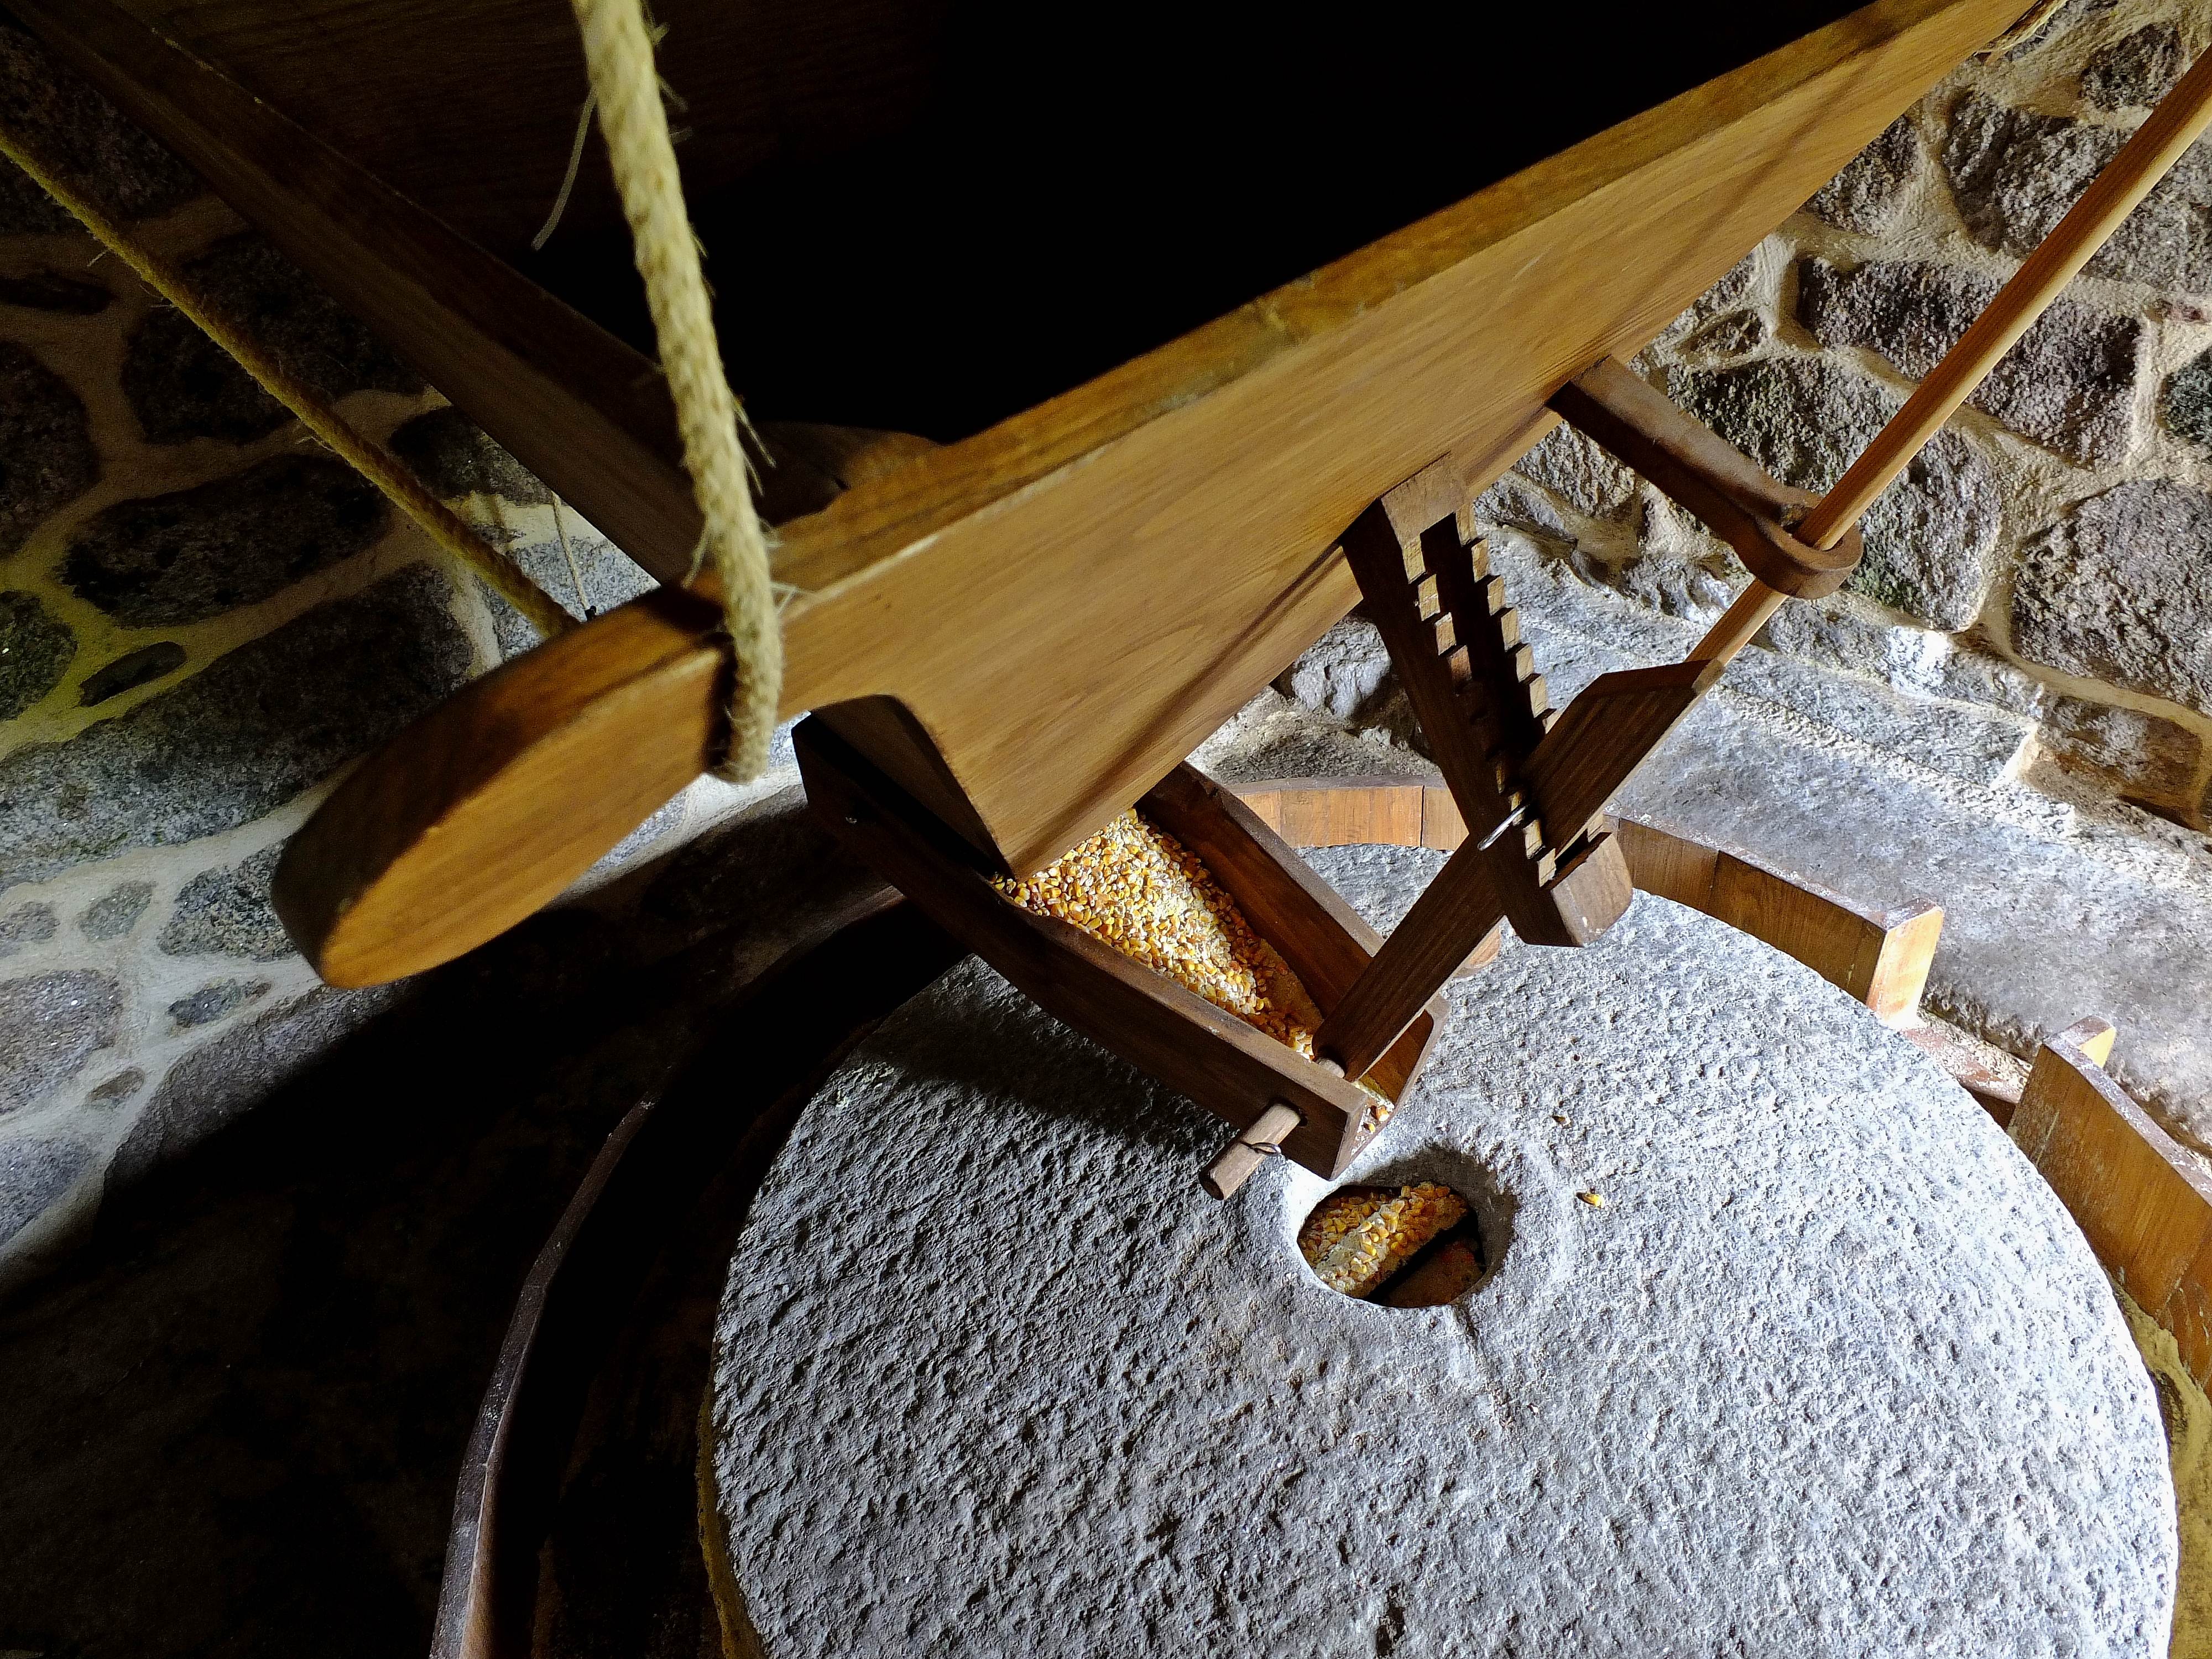
landscape, wing, wood, art, spain, galicia, pontevedra, paisajes, carving, espana, ggl1, gaby1, molinosdeagua, alama, overdugo, fujifilmxs1, mui odaveiga